Zełwągi

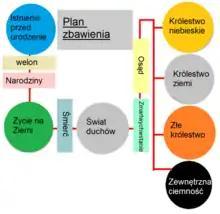
The Plan of salvation in Polish.

This small village occupies a disproportionately prominent place, compared to its size, in the history of the Church of Jesus Christ of Latter-day Saints in Europe, since it was here that the first meeting-house of the Church in continental Europe was built, in 1929. Selbongen was then part of Germany, in an area known as East Prussia.